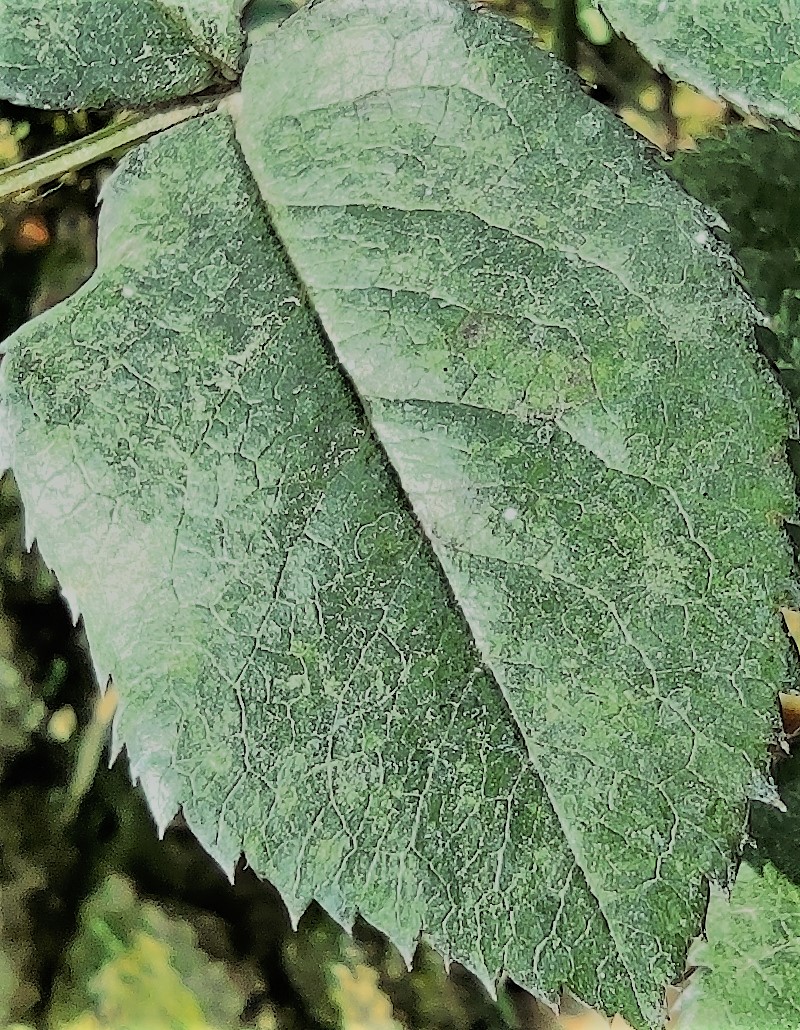
Label: Fresh Leaf